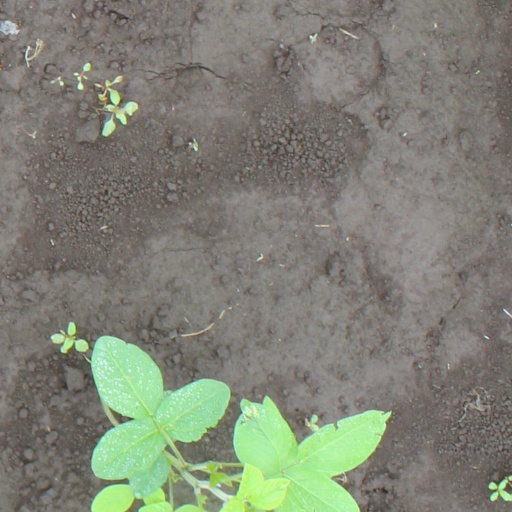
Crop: soybean